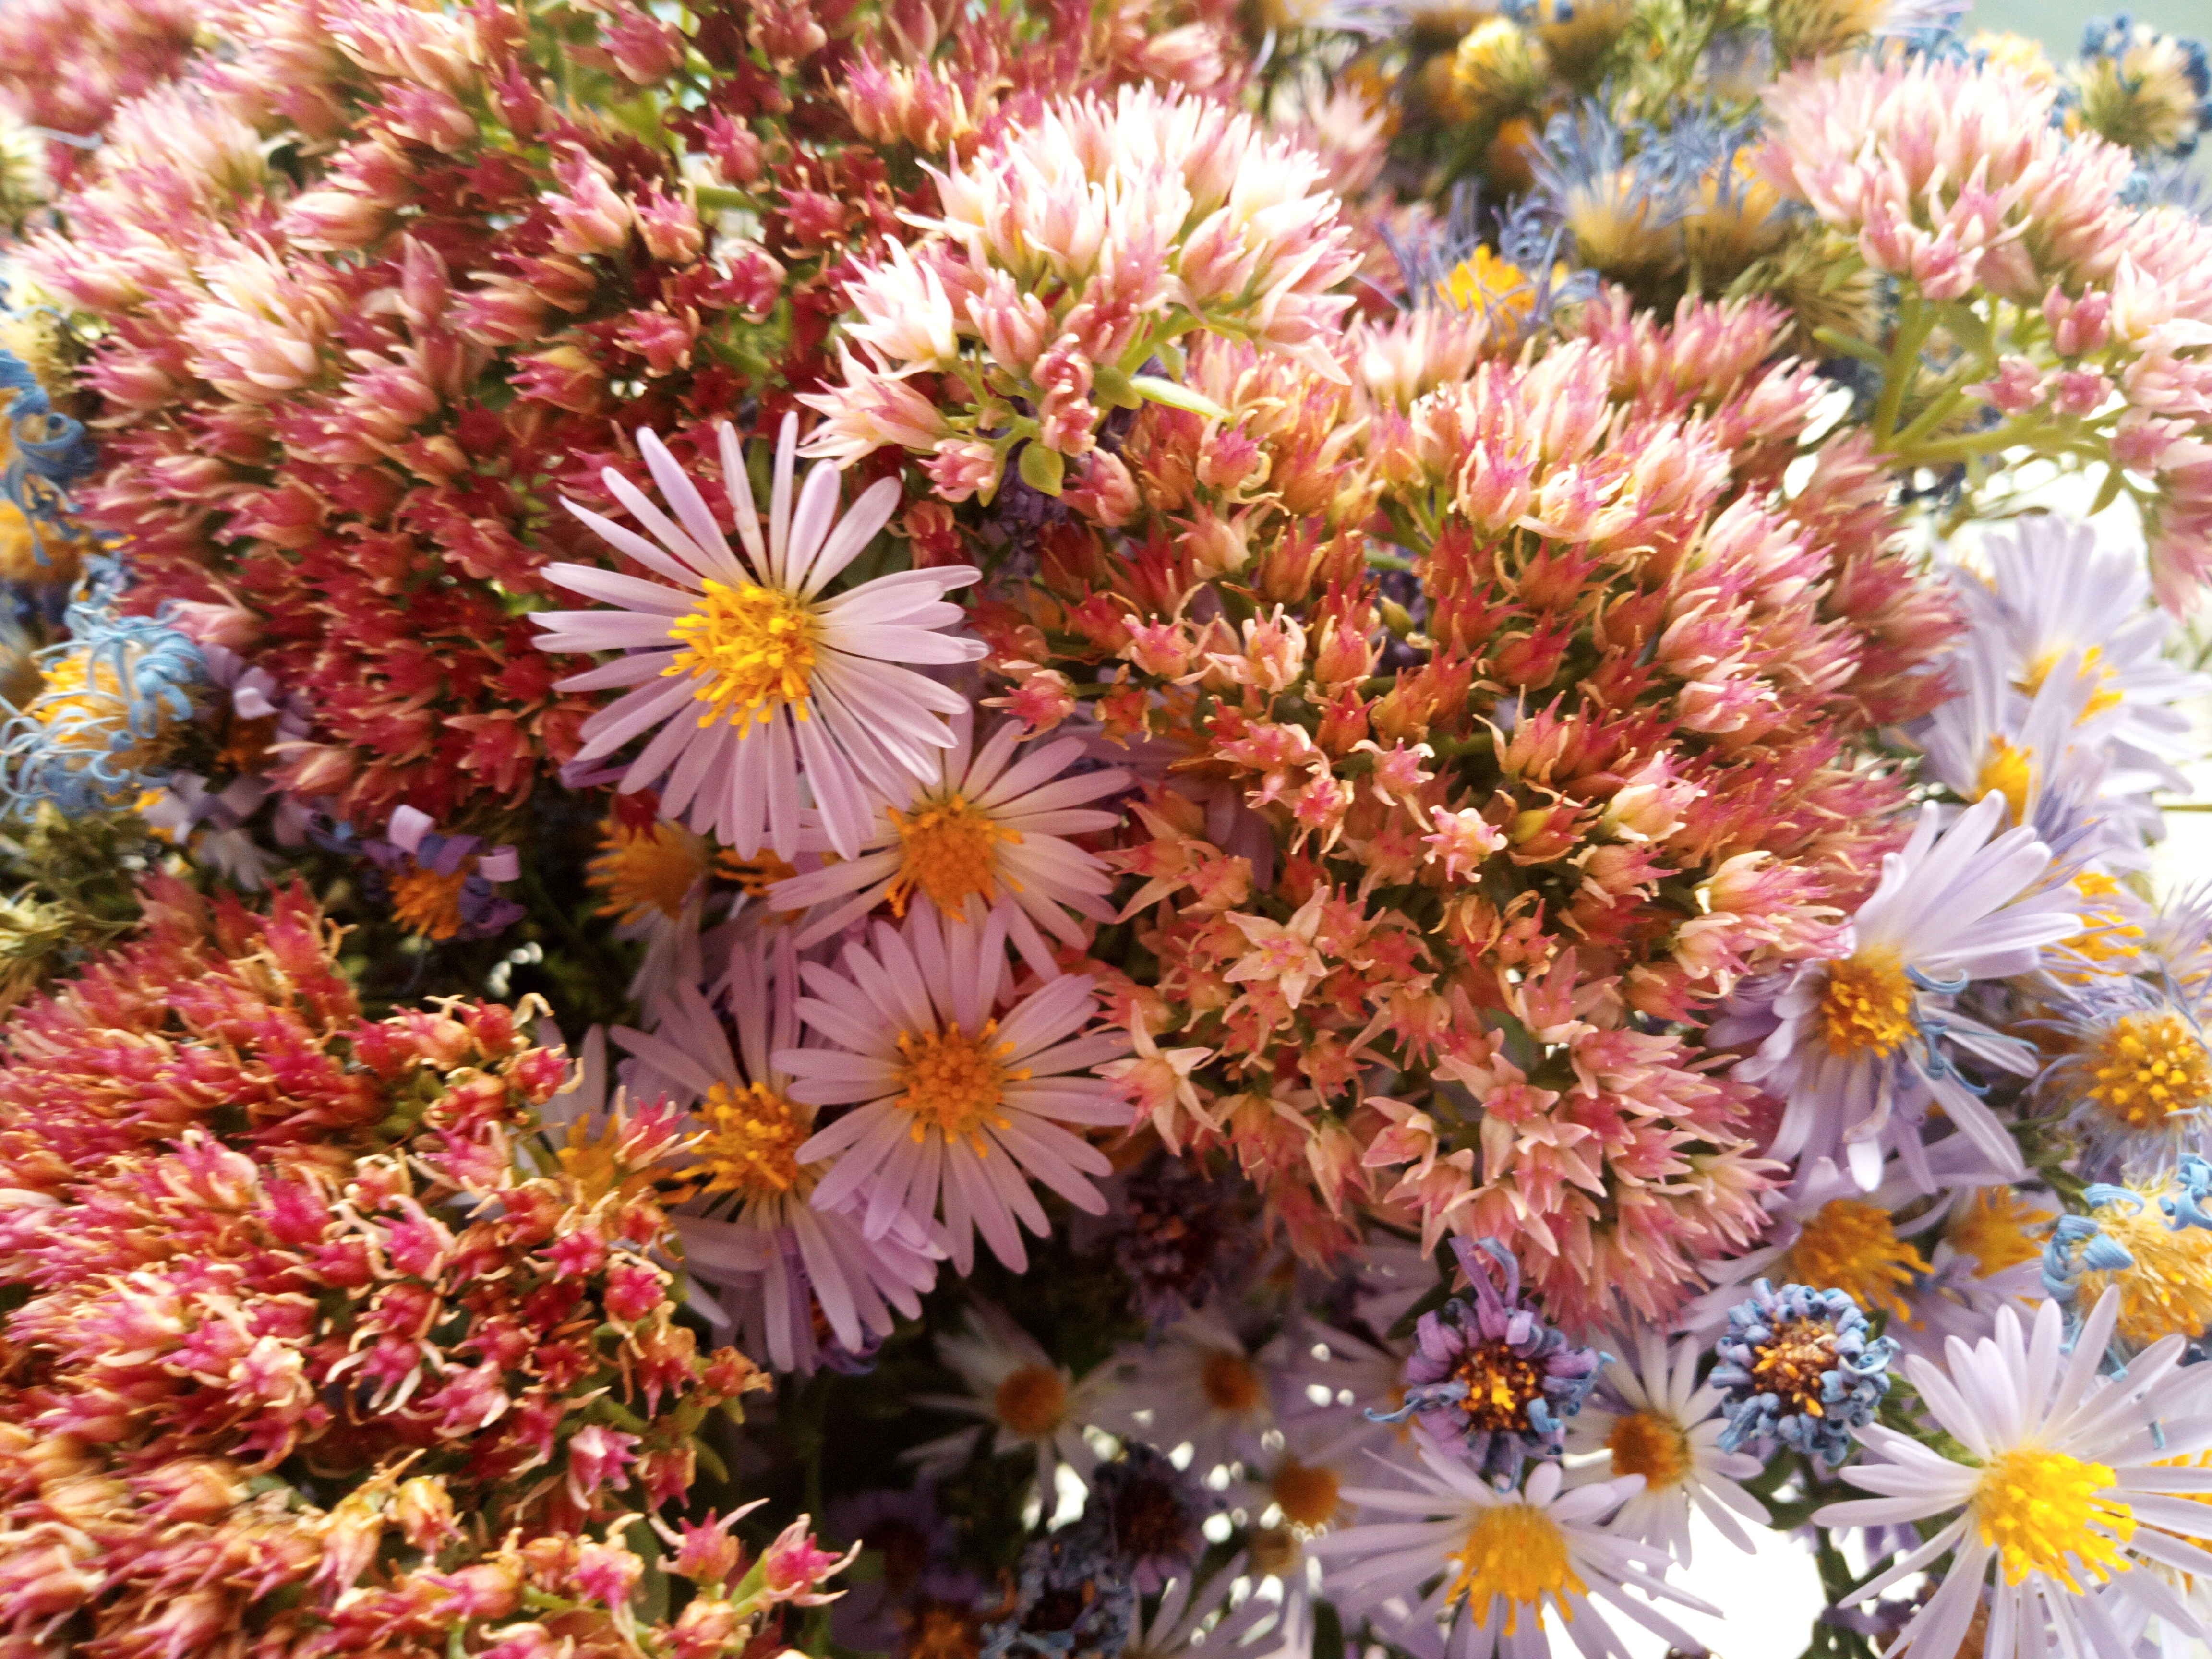
flowers, blue, pink, flowering bush, street flowers, flower, flowering plant, aromatic aster, plant, new york aster, aster, petal, chrysanths, european michaelmas daisy, daisy family, wildflower, marguerite daisy, heath aster, spring, annual plant, alpine aster, daisy, ice plant family, new england aster, asterales, perennial plant